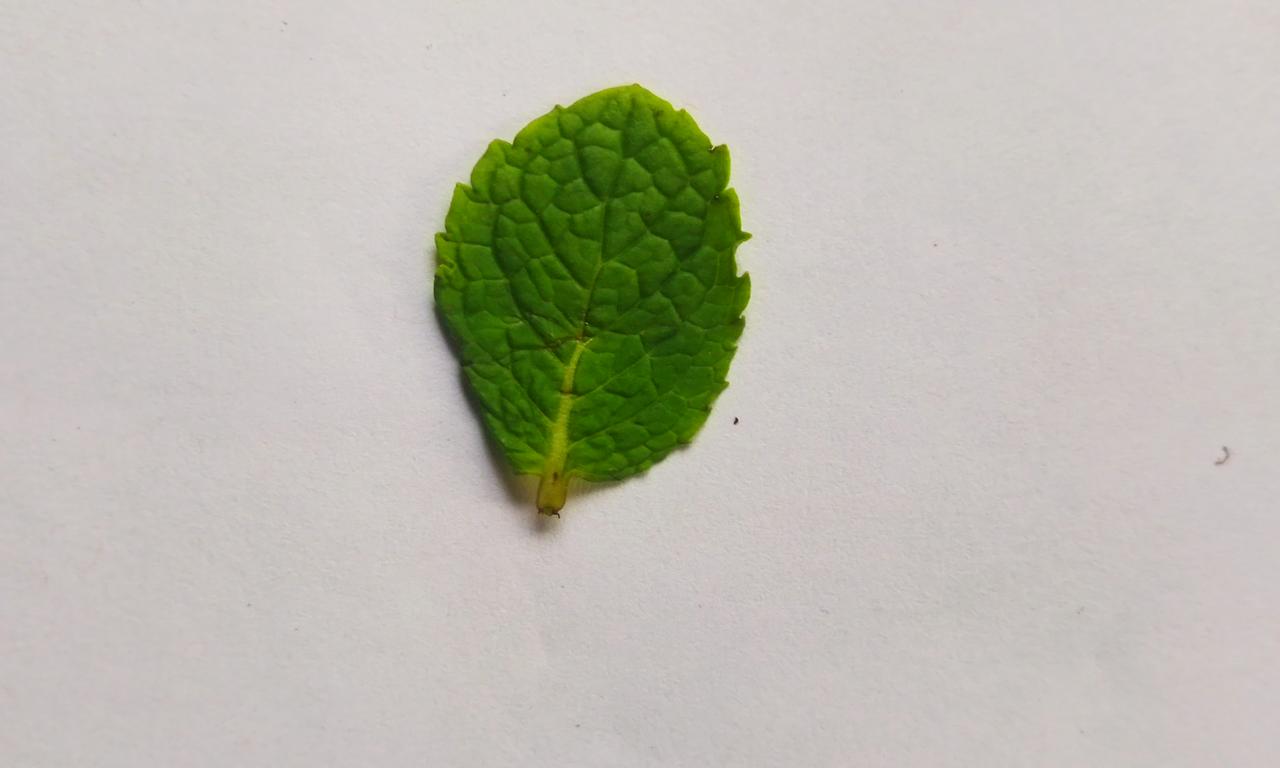
Label: Fresh